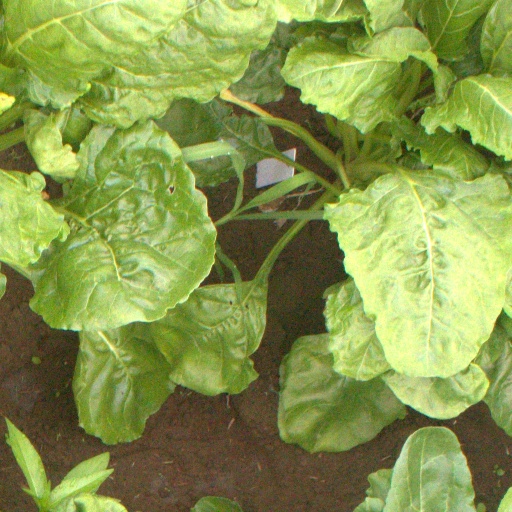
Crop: sugar beet